Bibliography of India

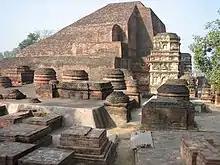
The ruins of Nalanda university, which had well-equipped libraries. The number of volumes in the Nalanda library is not known, but it is estimated to have been in the hundreds of thousands.

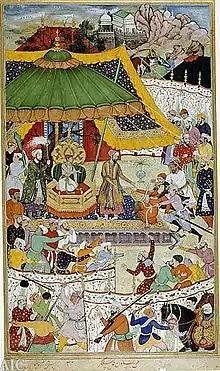
The court of Akbar, an illustration from a manuscript of the Akbarnama, 16th century

This is a bibliography of notable works about the historical Indian subcontinent as well as the modern-day Republic of India.